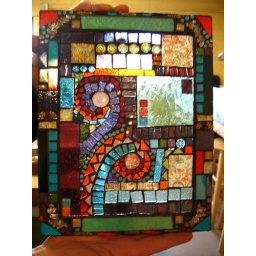
Amy's mosaic window- paper under glass, glass rods, beads, glass tiles and metal pieces from recycled jewelry.